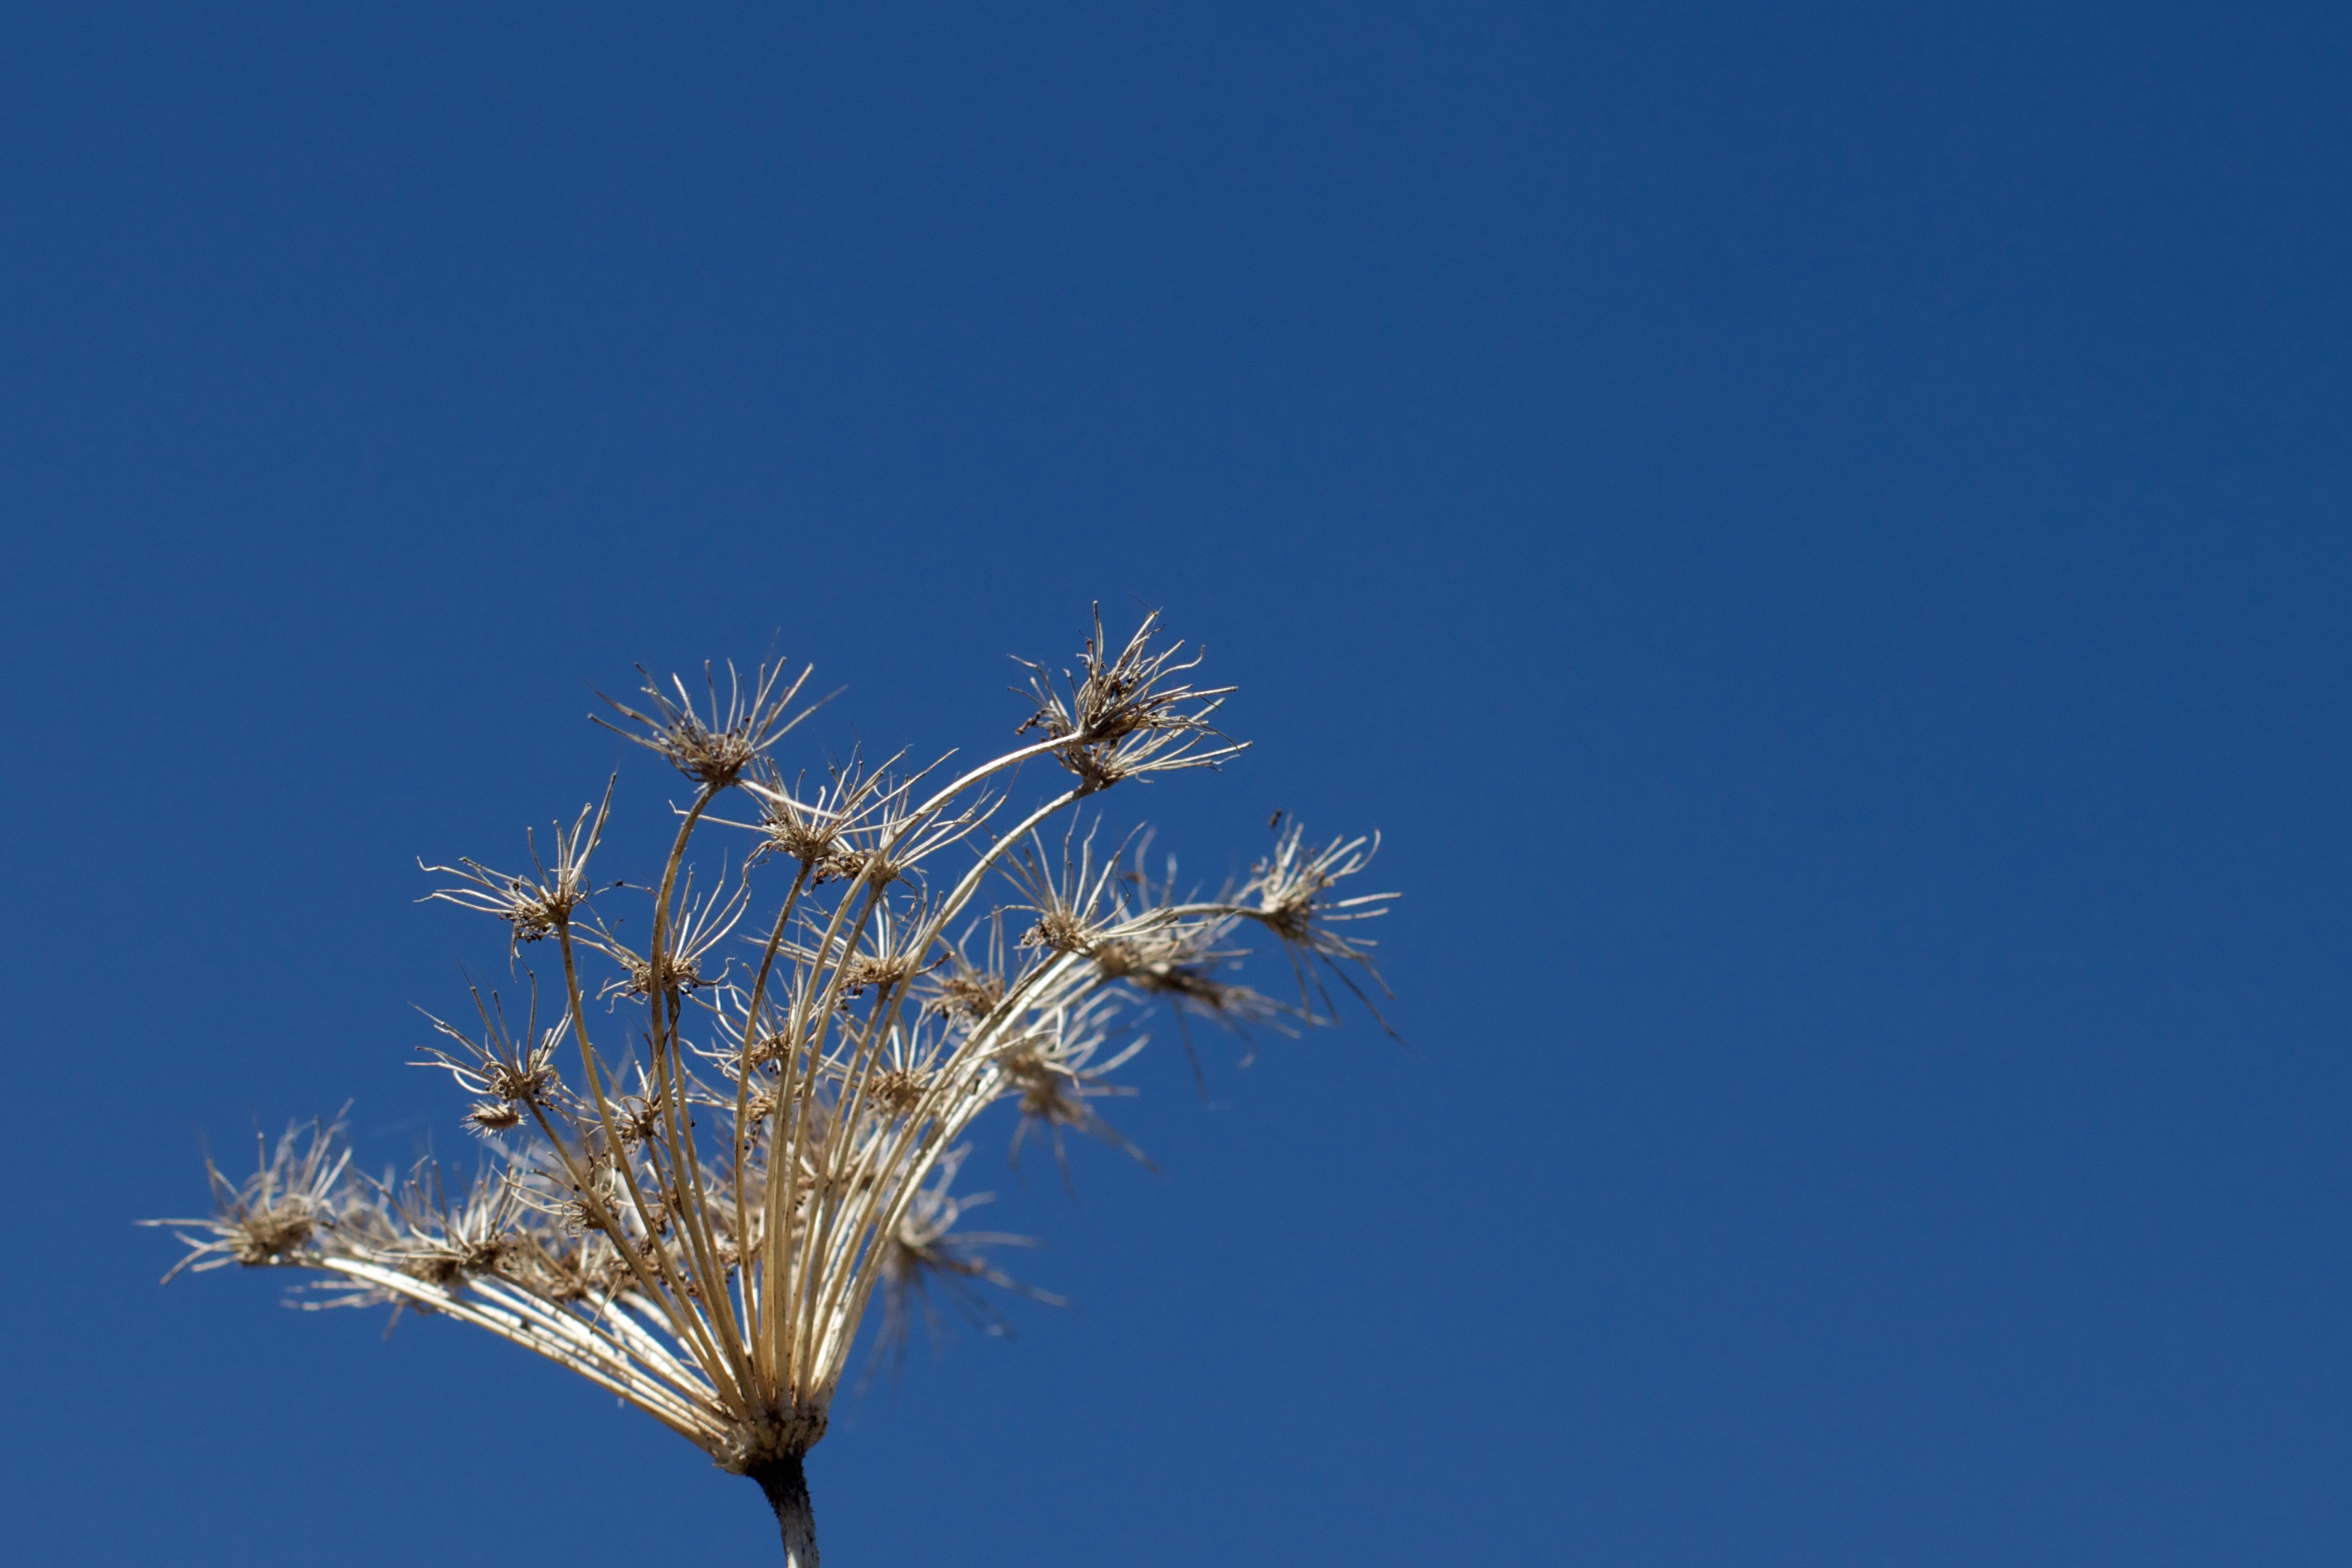
tree, grass, branch, plant, sky, field, prairie, flower, wind, frost, flowering plant, daisy family, grass family, plant stem, land plant